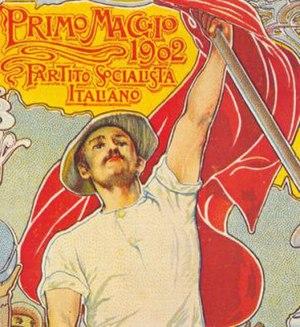
Le Parti socialiste italien était un parti politique italien de gauche, fondé en 1892 par Filippo Turati, Guido Albertelli et Giuseppe Canepa, et dissous en novembre 1994.